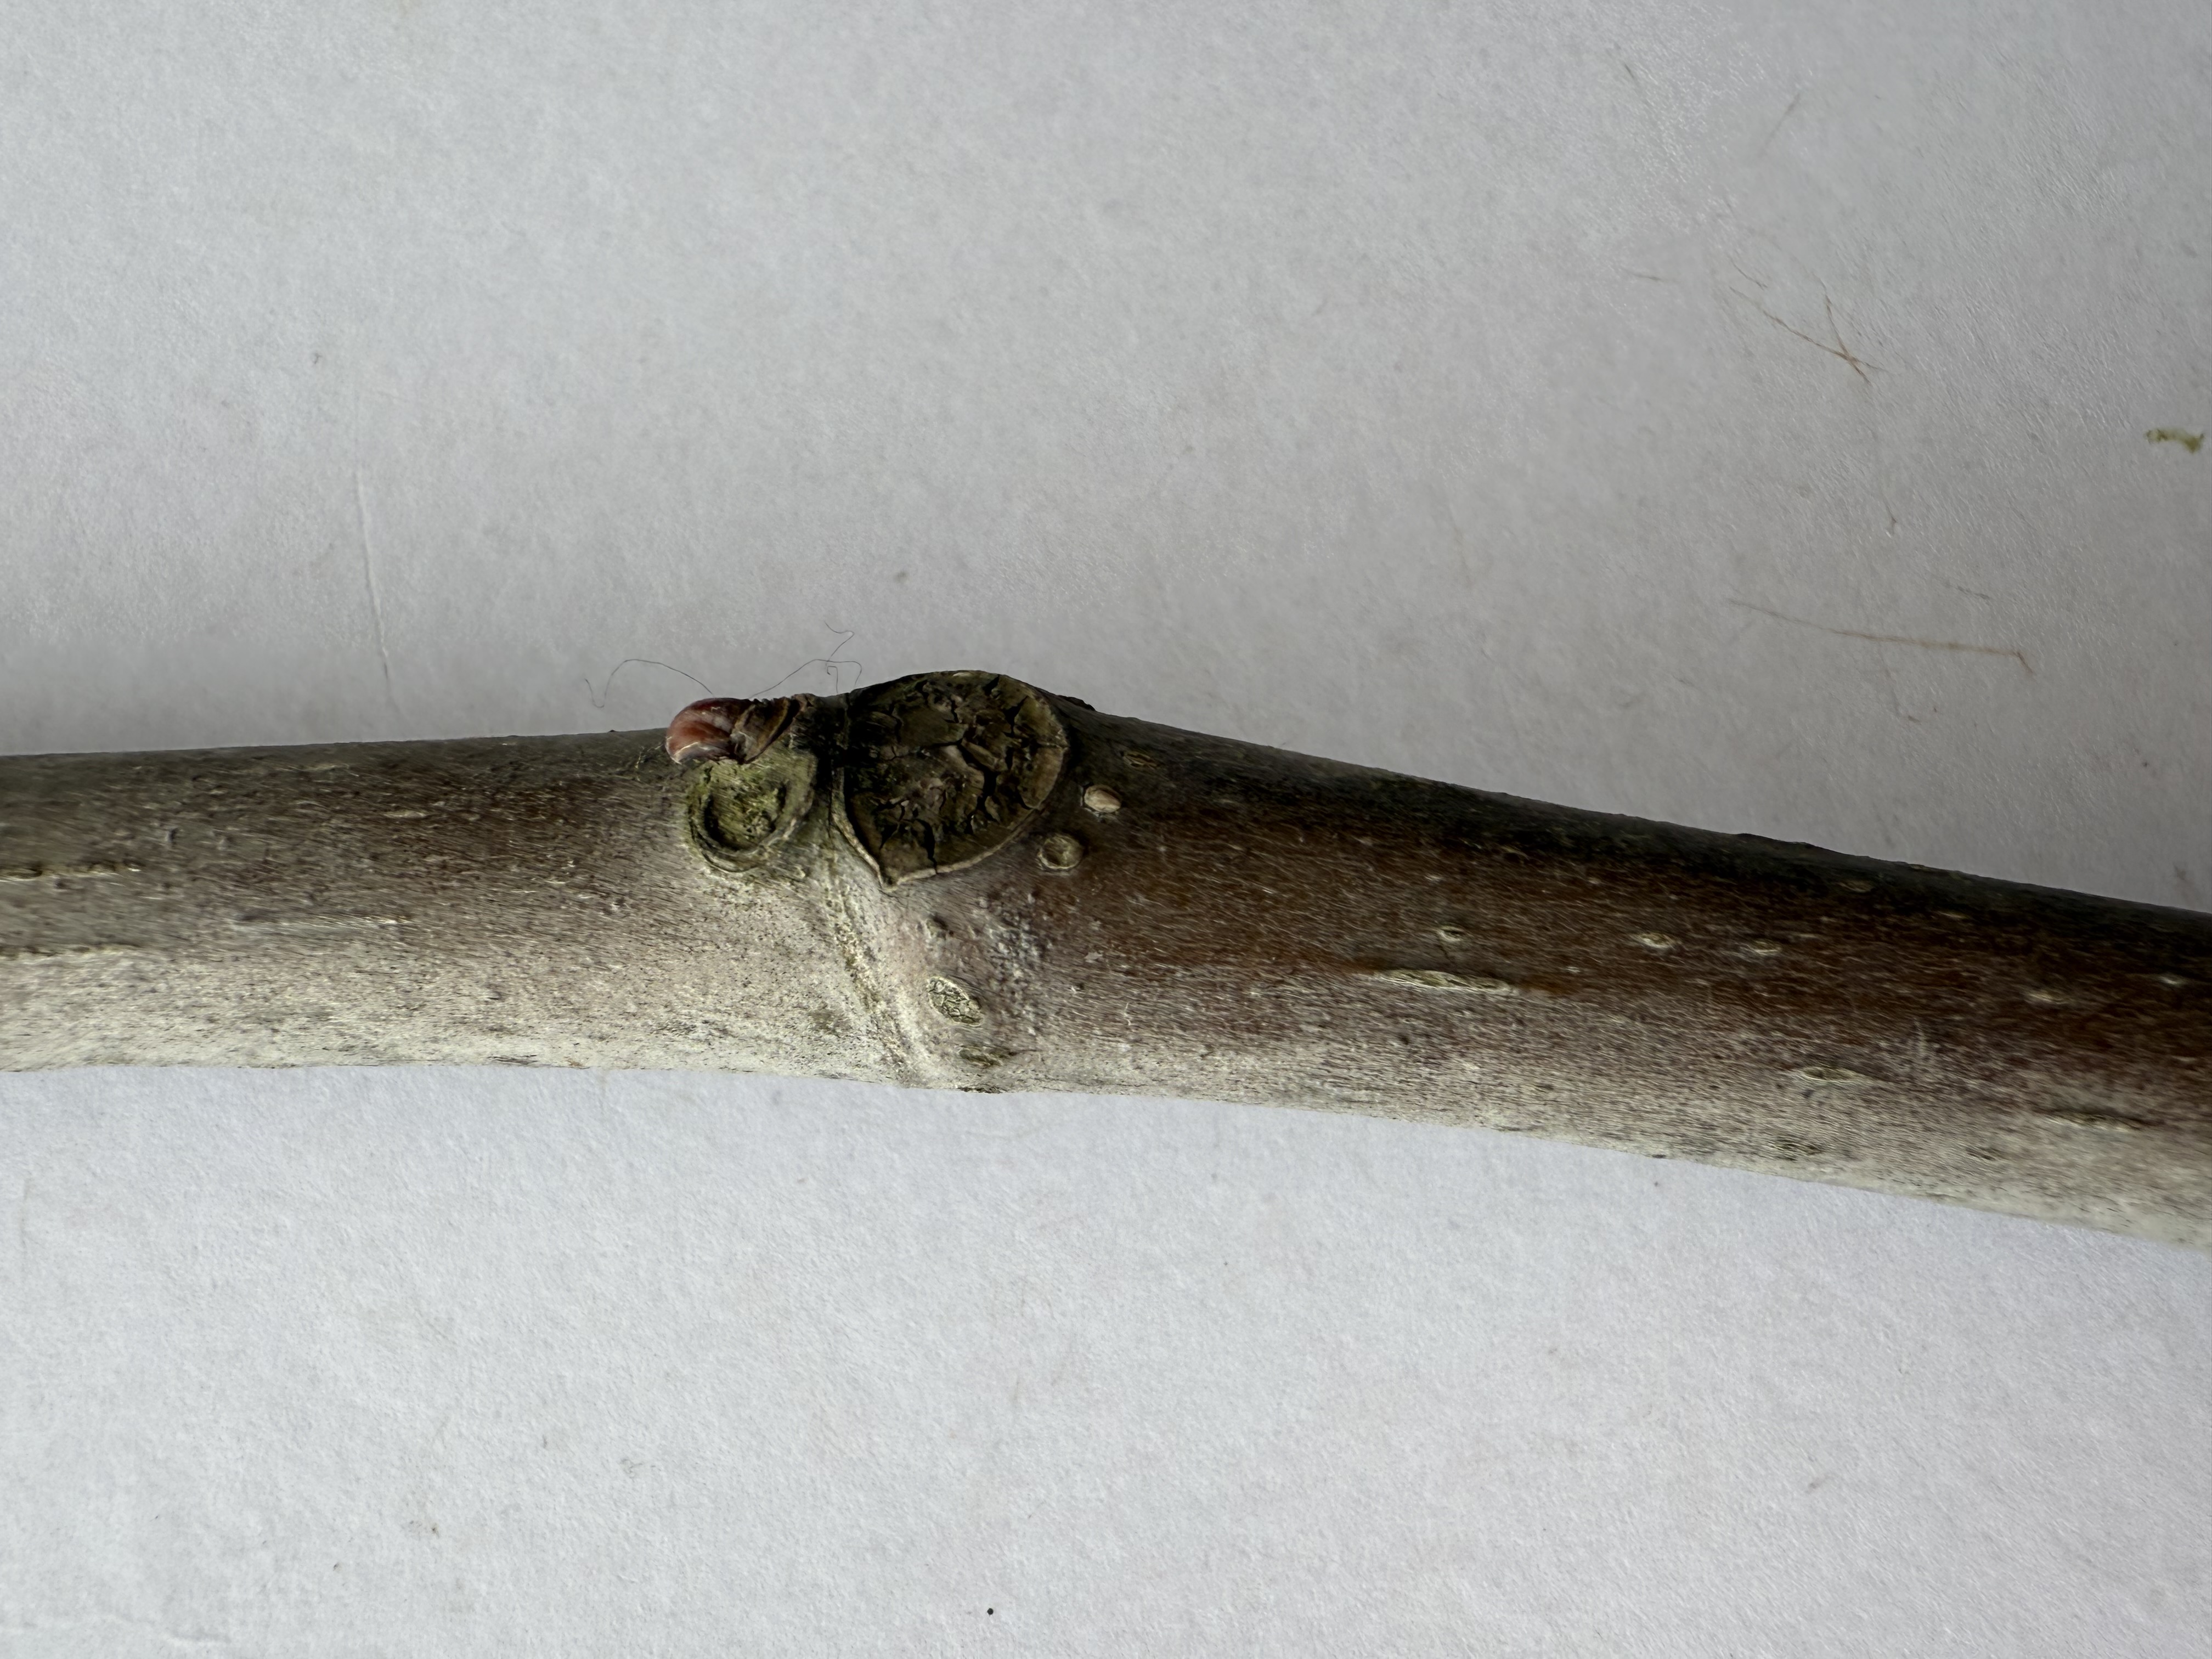
Variety: Black Fig